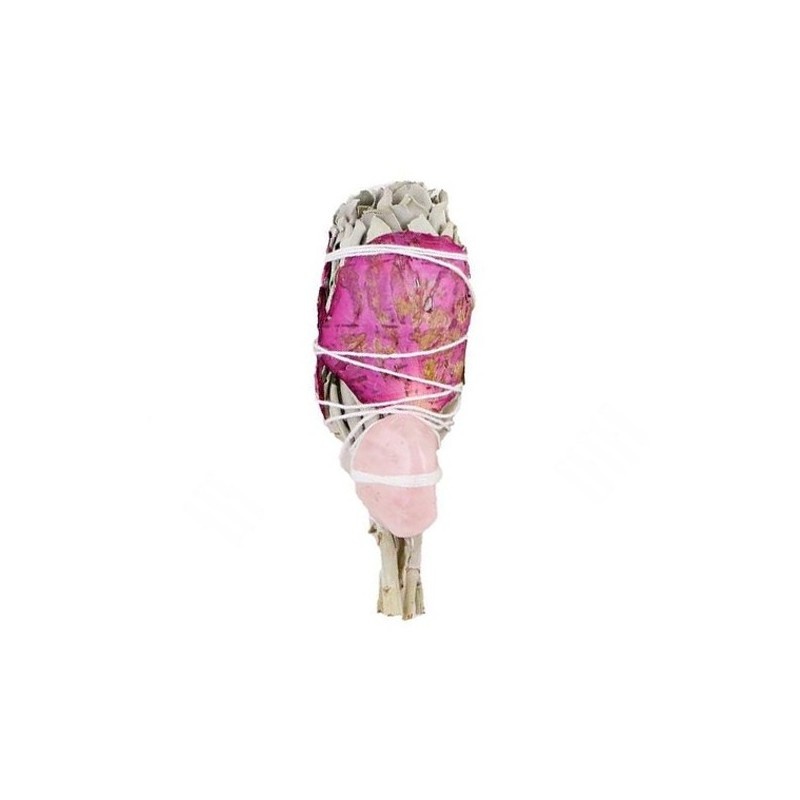
Atado antorcha purificante - Amor espiritual (cuarzo rosa)
Atado en forma de antorcha de hojas de salvia blanca y pétalos de rosa. Contiene una gema semipreciosa de cuarzo rosa, afecta directamente el chakra del corazón, perfectos para curar heridas emocionales y hacer fluir la energía del amor. También atrae nuevos amores, romances e intimidad y genera relaciones cercanas y profundas con aquel a quien se lo regales.
Brand: WA
Category: Health & Beauty > Personal Care > Massage & Relaxation > Massage Stones